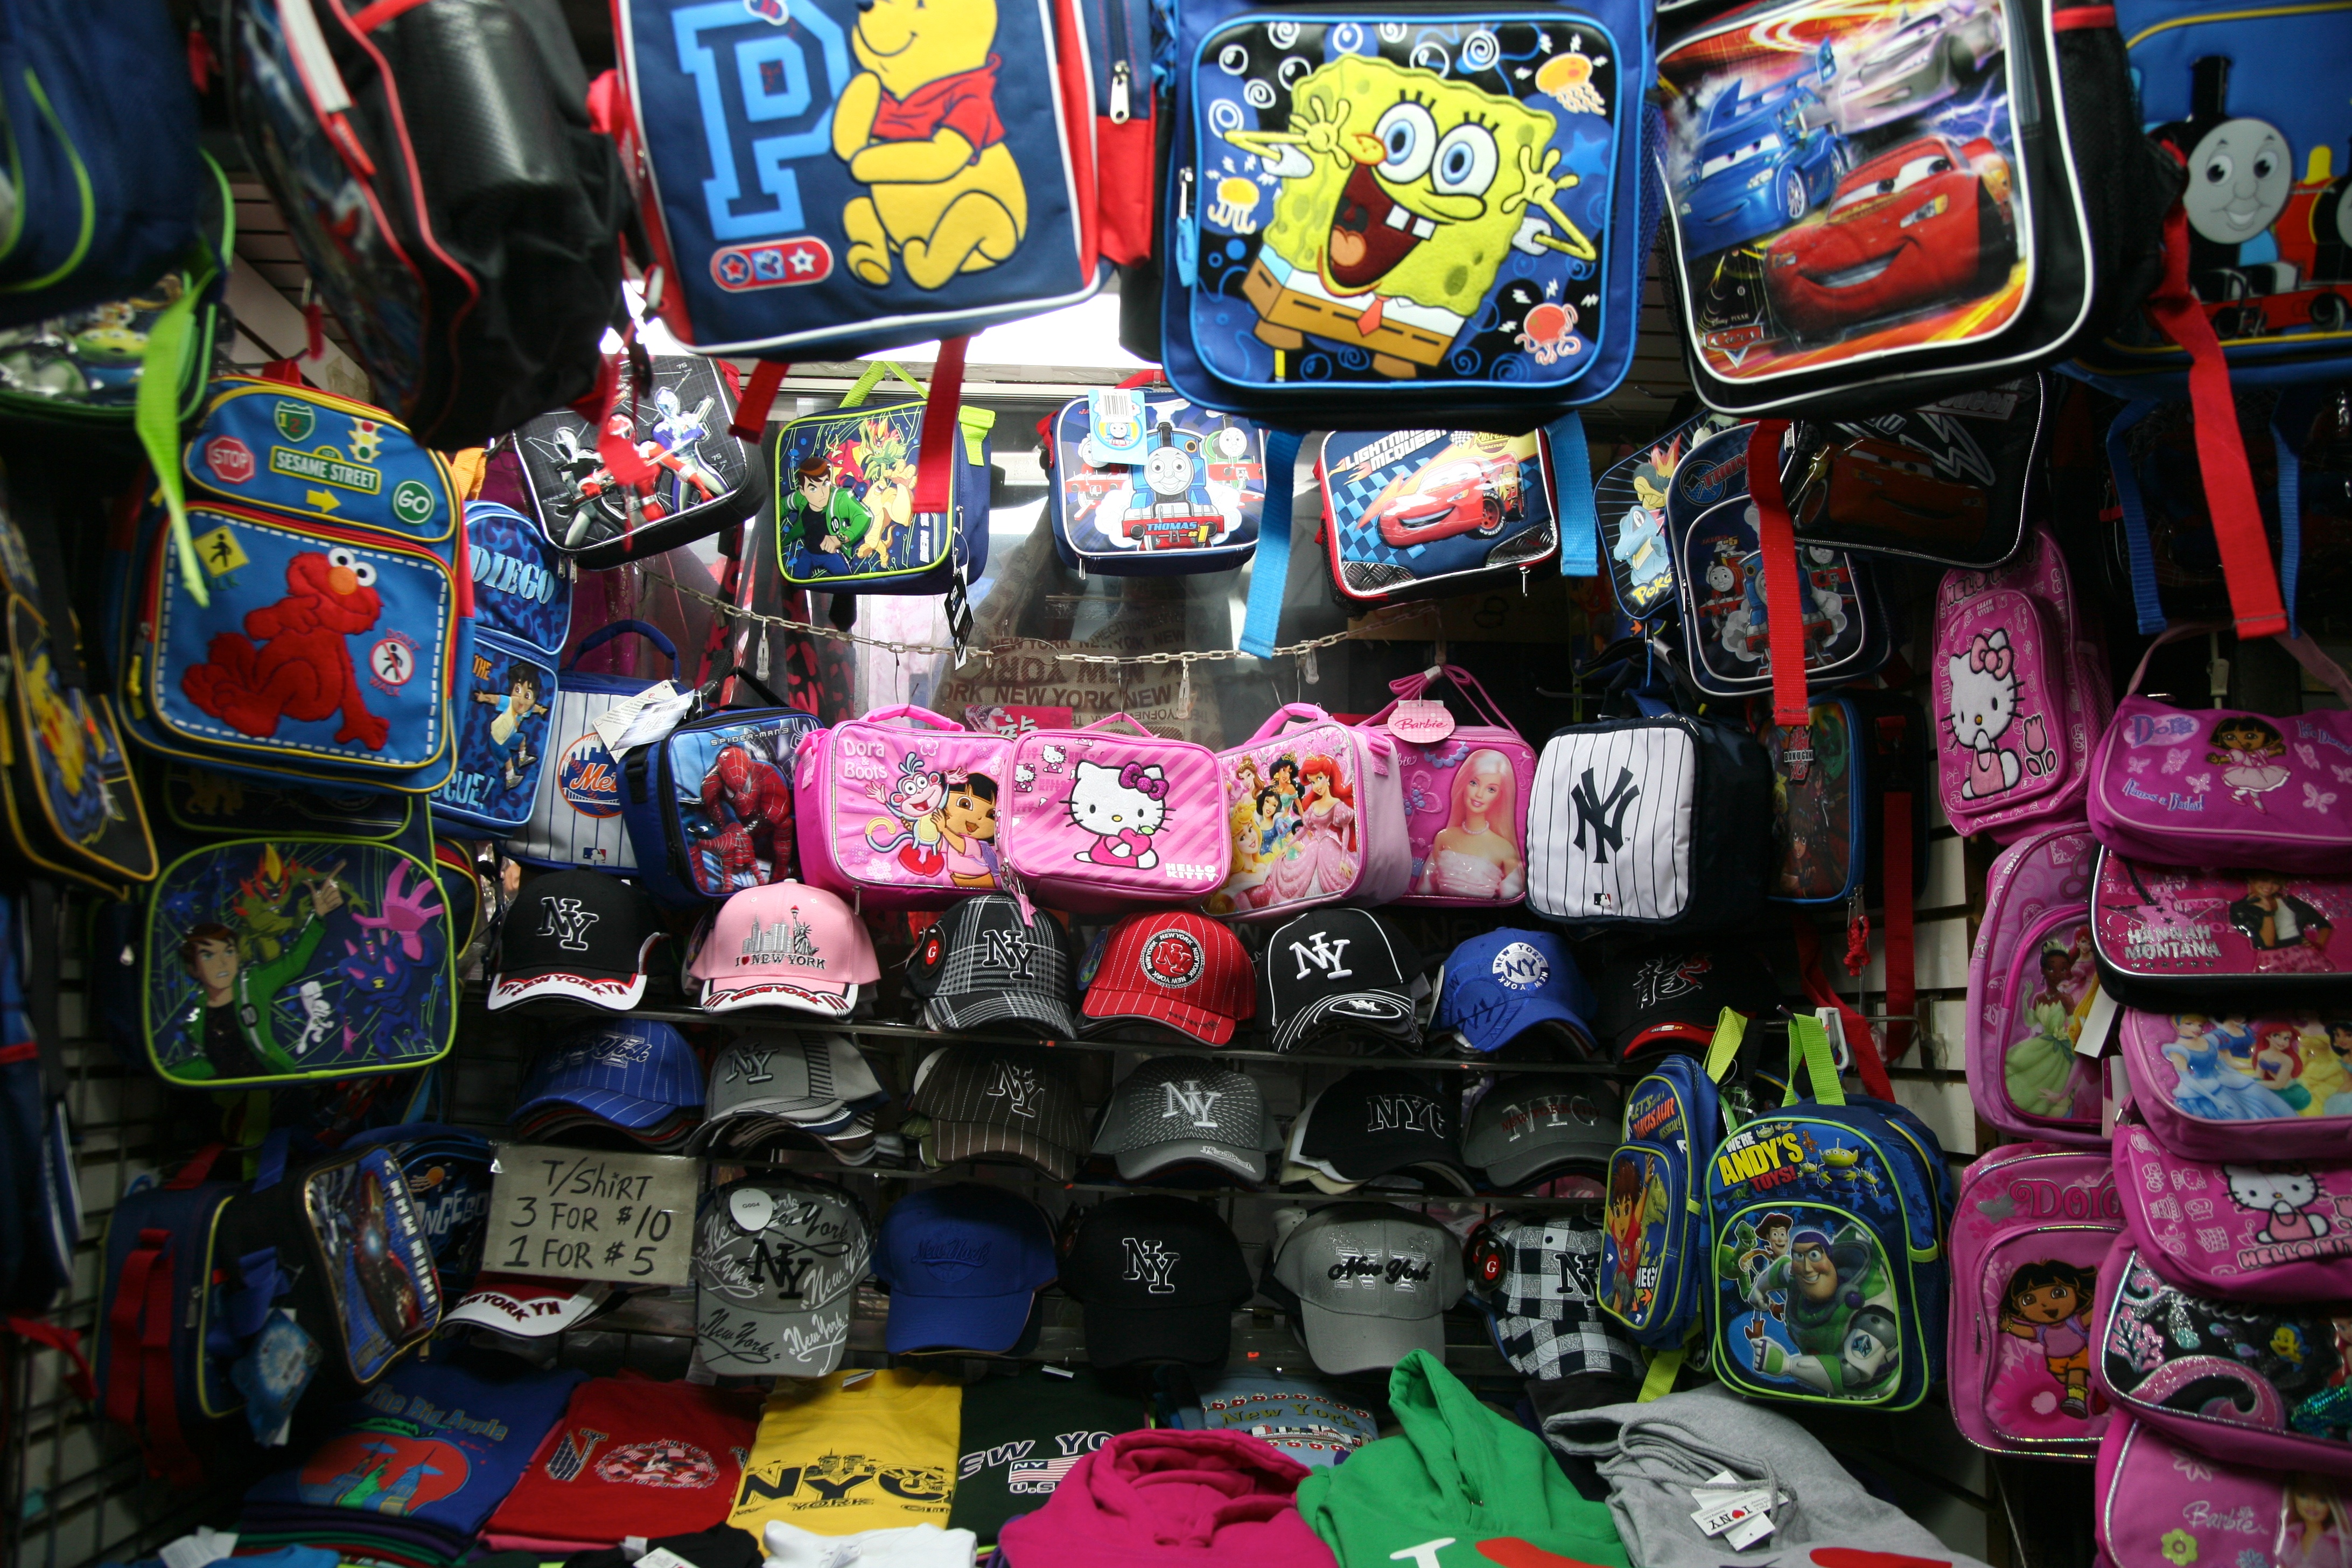
manhattan, nyc, toy, newyork, newyorkcity, ny, games, comics, chinatown